Hume Cronyn Memorial Observatory

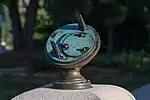
Gibbs Heliochronometer

In 1906 astronomer and engineer George James Gibbs applied for a patent for what he called a "Universal Equinoctial Mean Time Heliochronometer", basically a fancy sundial. In the same year he formed a partnership with Pilkington to sell the instrument as the Pilkington-Gibbs Heliochronometer. About 1,000 were made. The instrument at Western is stamped No. 953. A cam device on the instrument takes into account the equation of time, thereby converting local solar time to within about a minute of mean solar time.